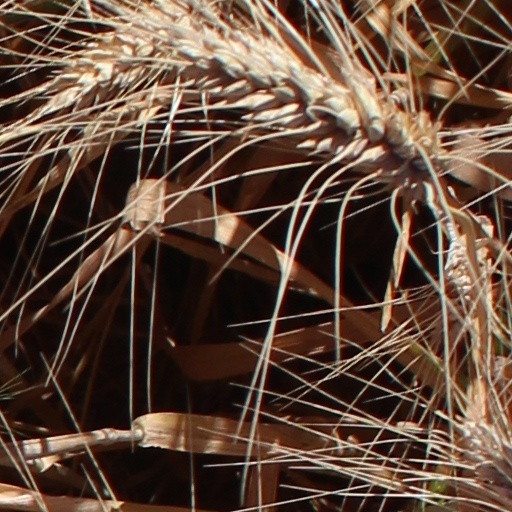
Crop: wheat